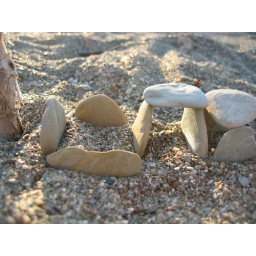
rocks in sand